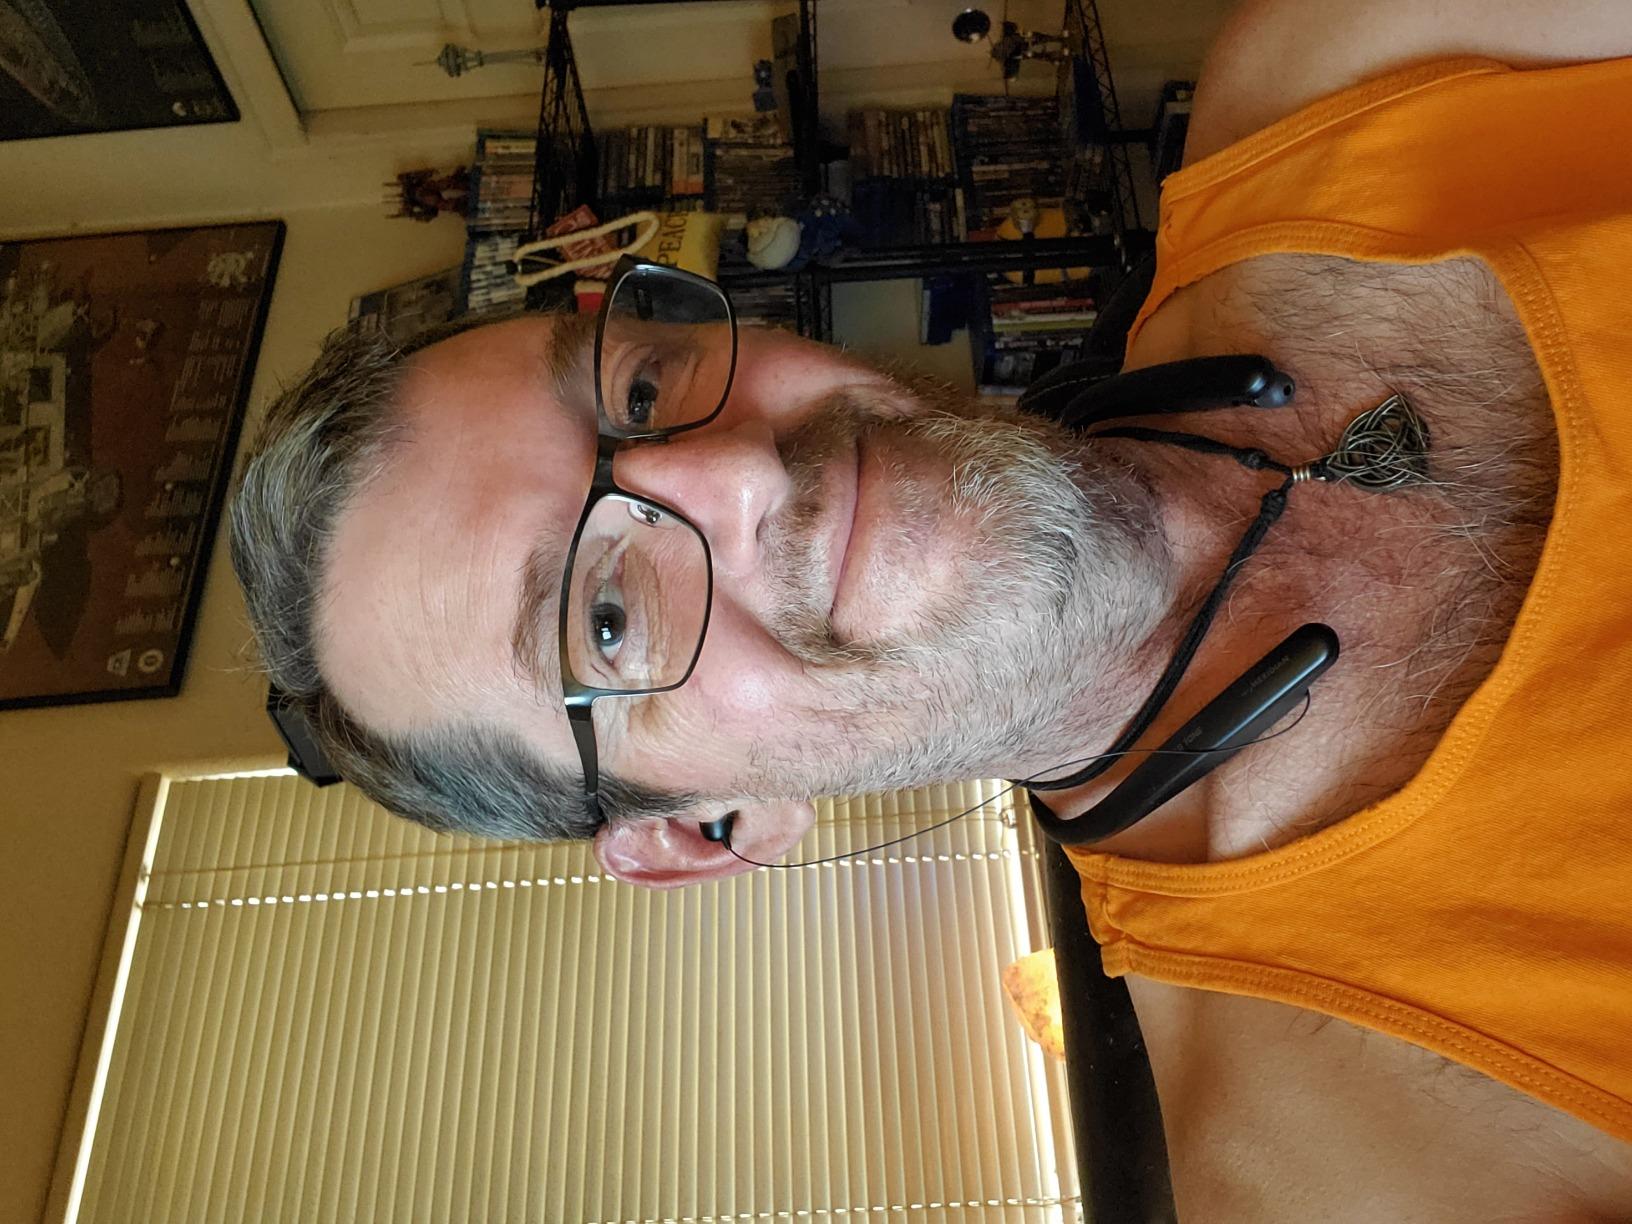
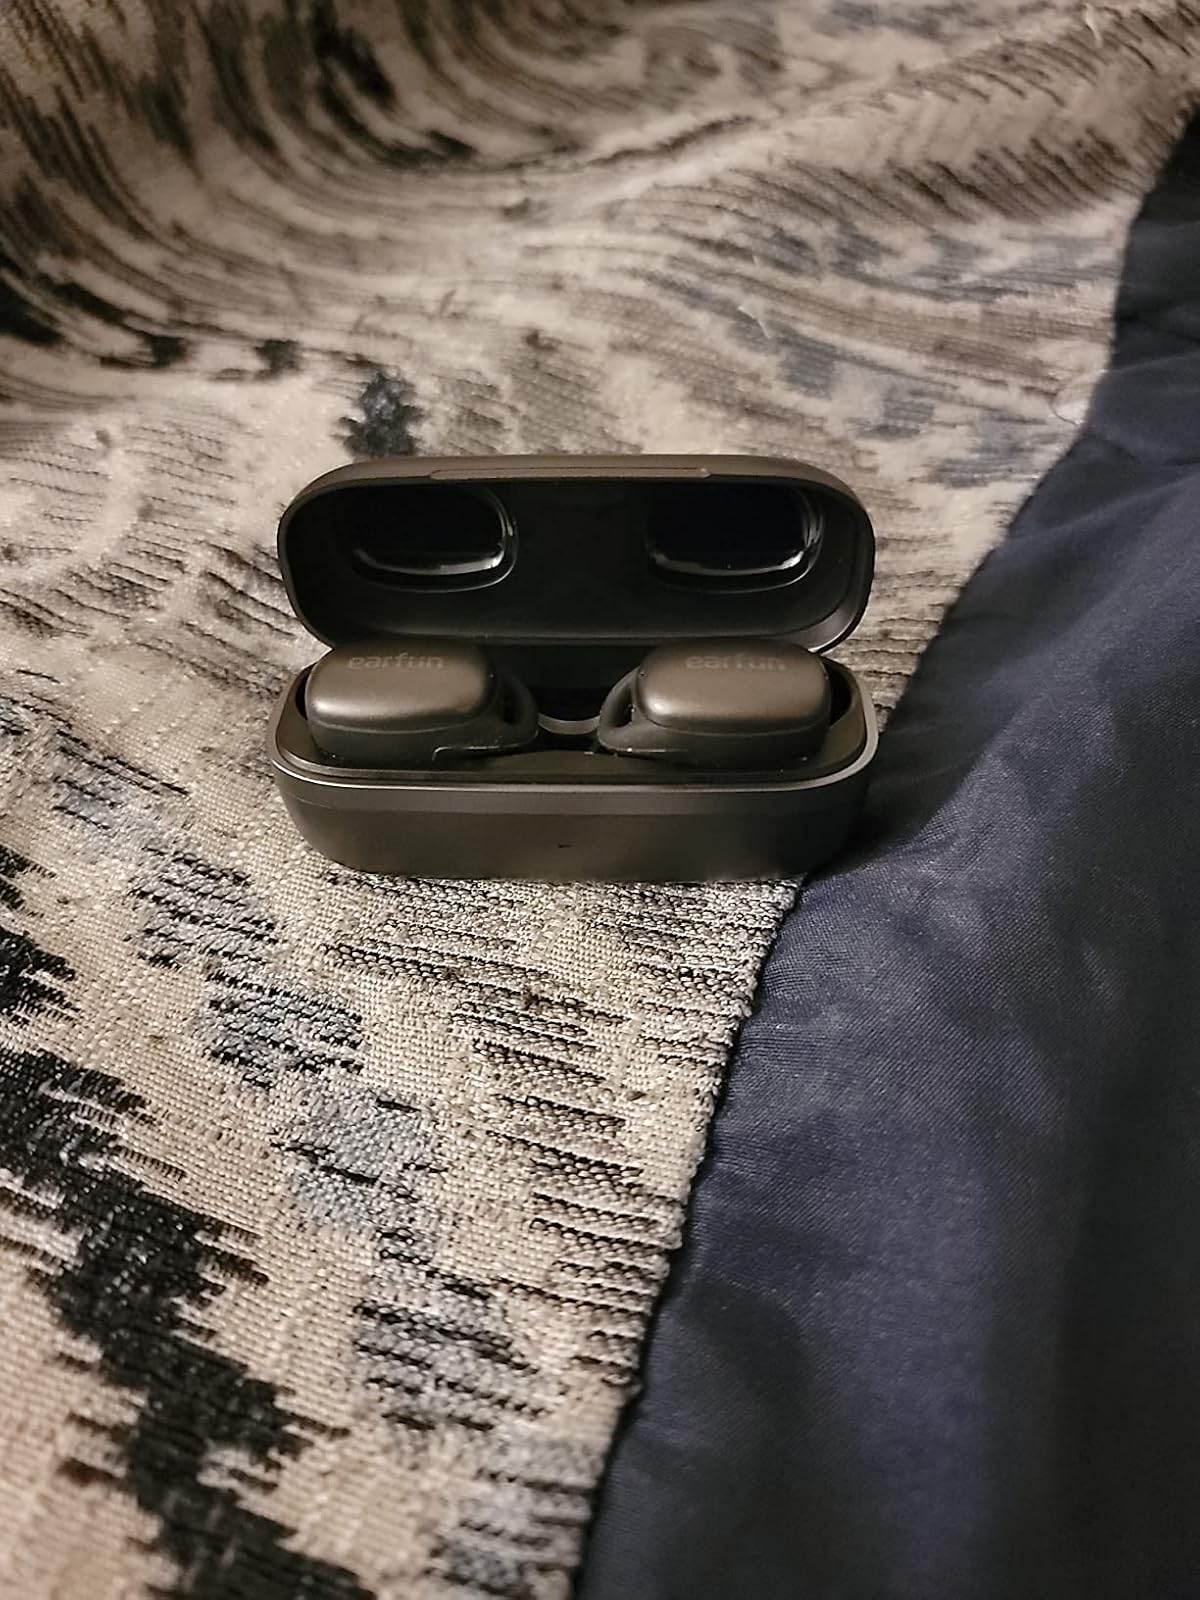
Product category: earbuds
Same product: no